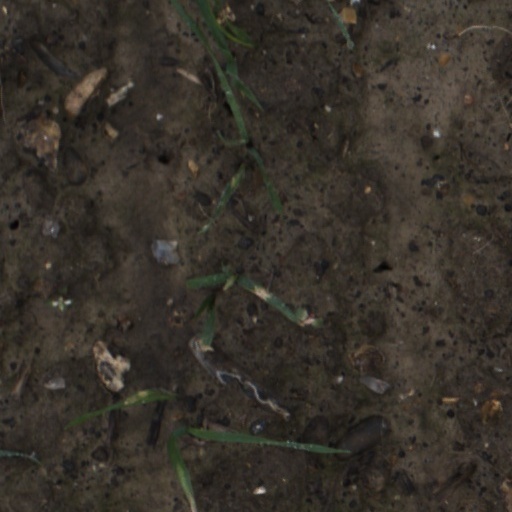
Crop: wheat